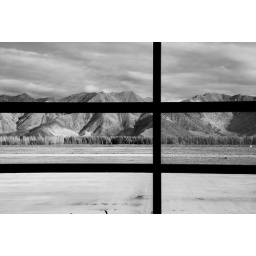
Lhassa airport in black and white